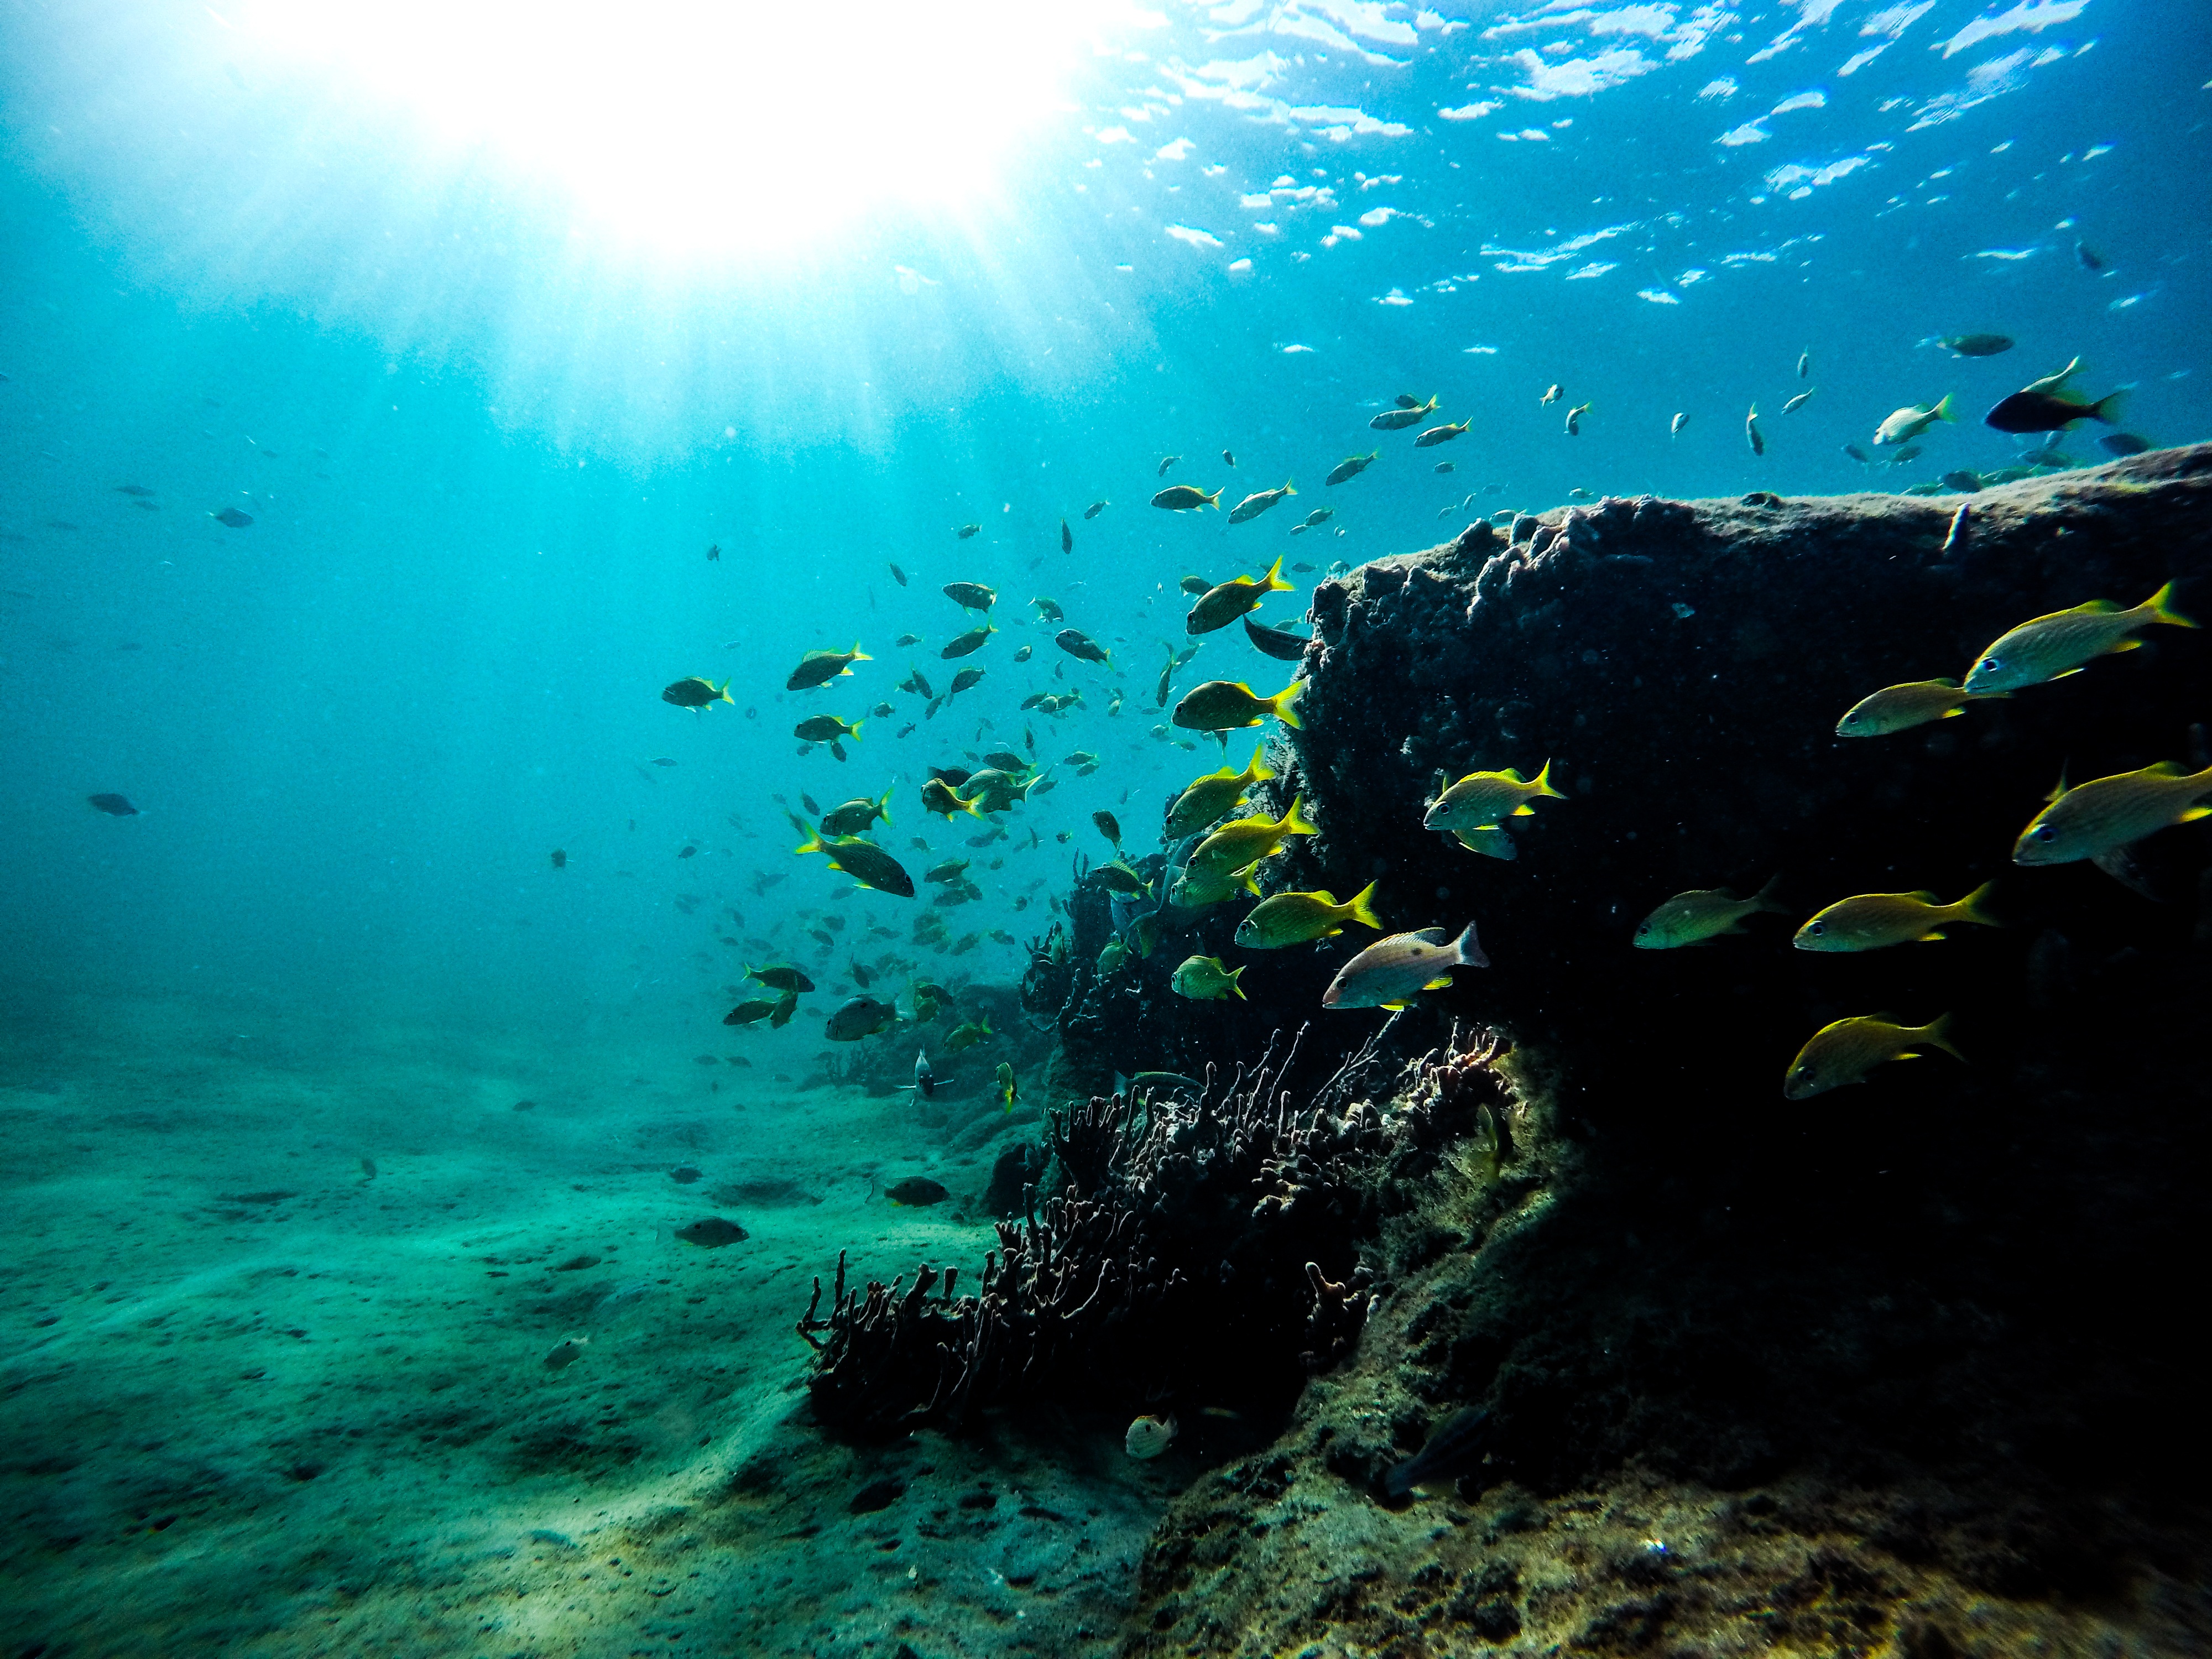
sea, ocean, diving, underwater, biology, aquatic, fish, coral, coral reef, reef, snorkel, habitat, undersea, water sport, marine biology, underwater diving, coral reef fish